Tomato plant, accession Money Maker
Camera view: horizontal (90 deg, fisheye); turntable rotation: 60 degrees
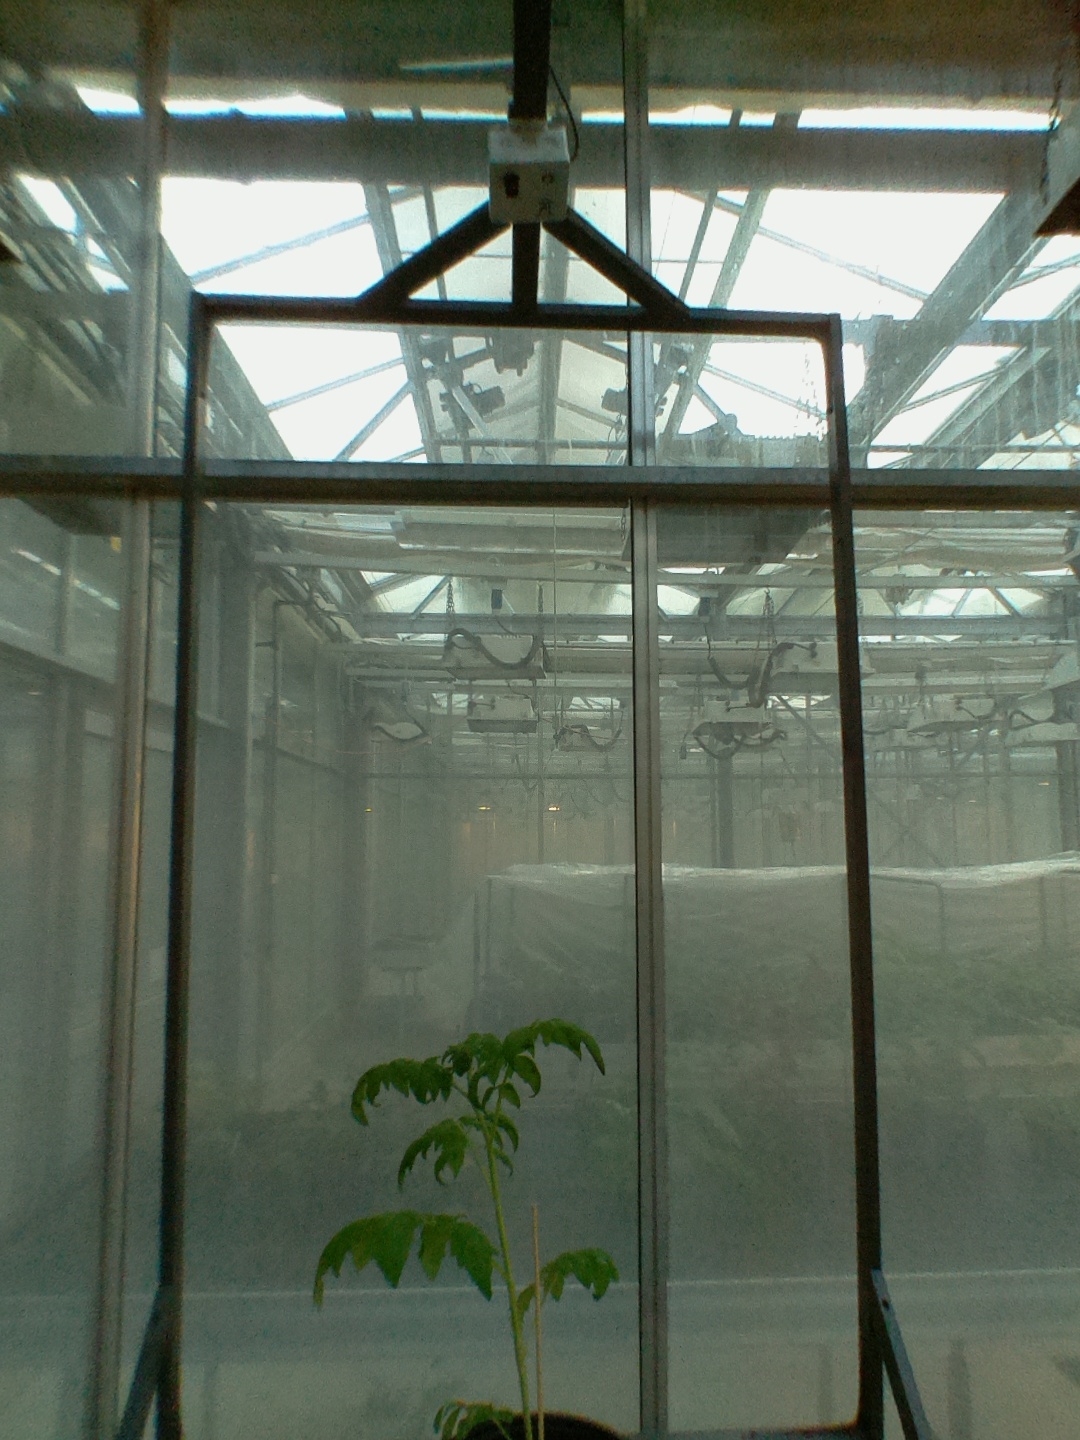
BBCH growth stage 13: 6 of true leaves visible